Gate to the Northwest Passage

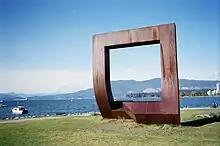
The sculpture in 2007, with English Bay in the background

"Gate to the Northwest Passage" was designed by Alan Chung Hung (1946–1994), who was born in Canton, China, moved to Vancouver in 1969, and studied at the Vancouver School of Art. Chung Hung's other works displayed in Vancouver include "Spring" (1981) and "Clouds" (1991).